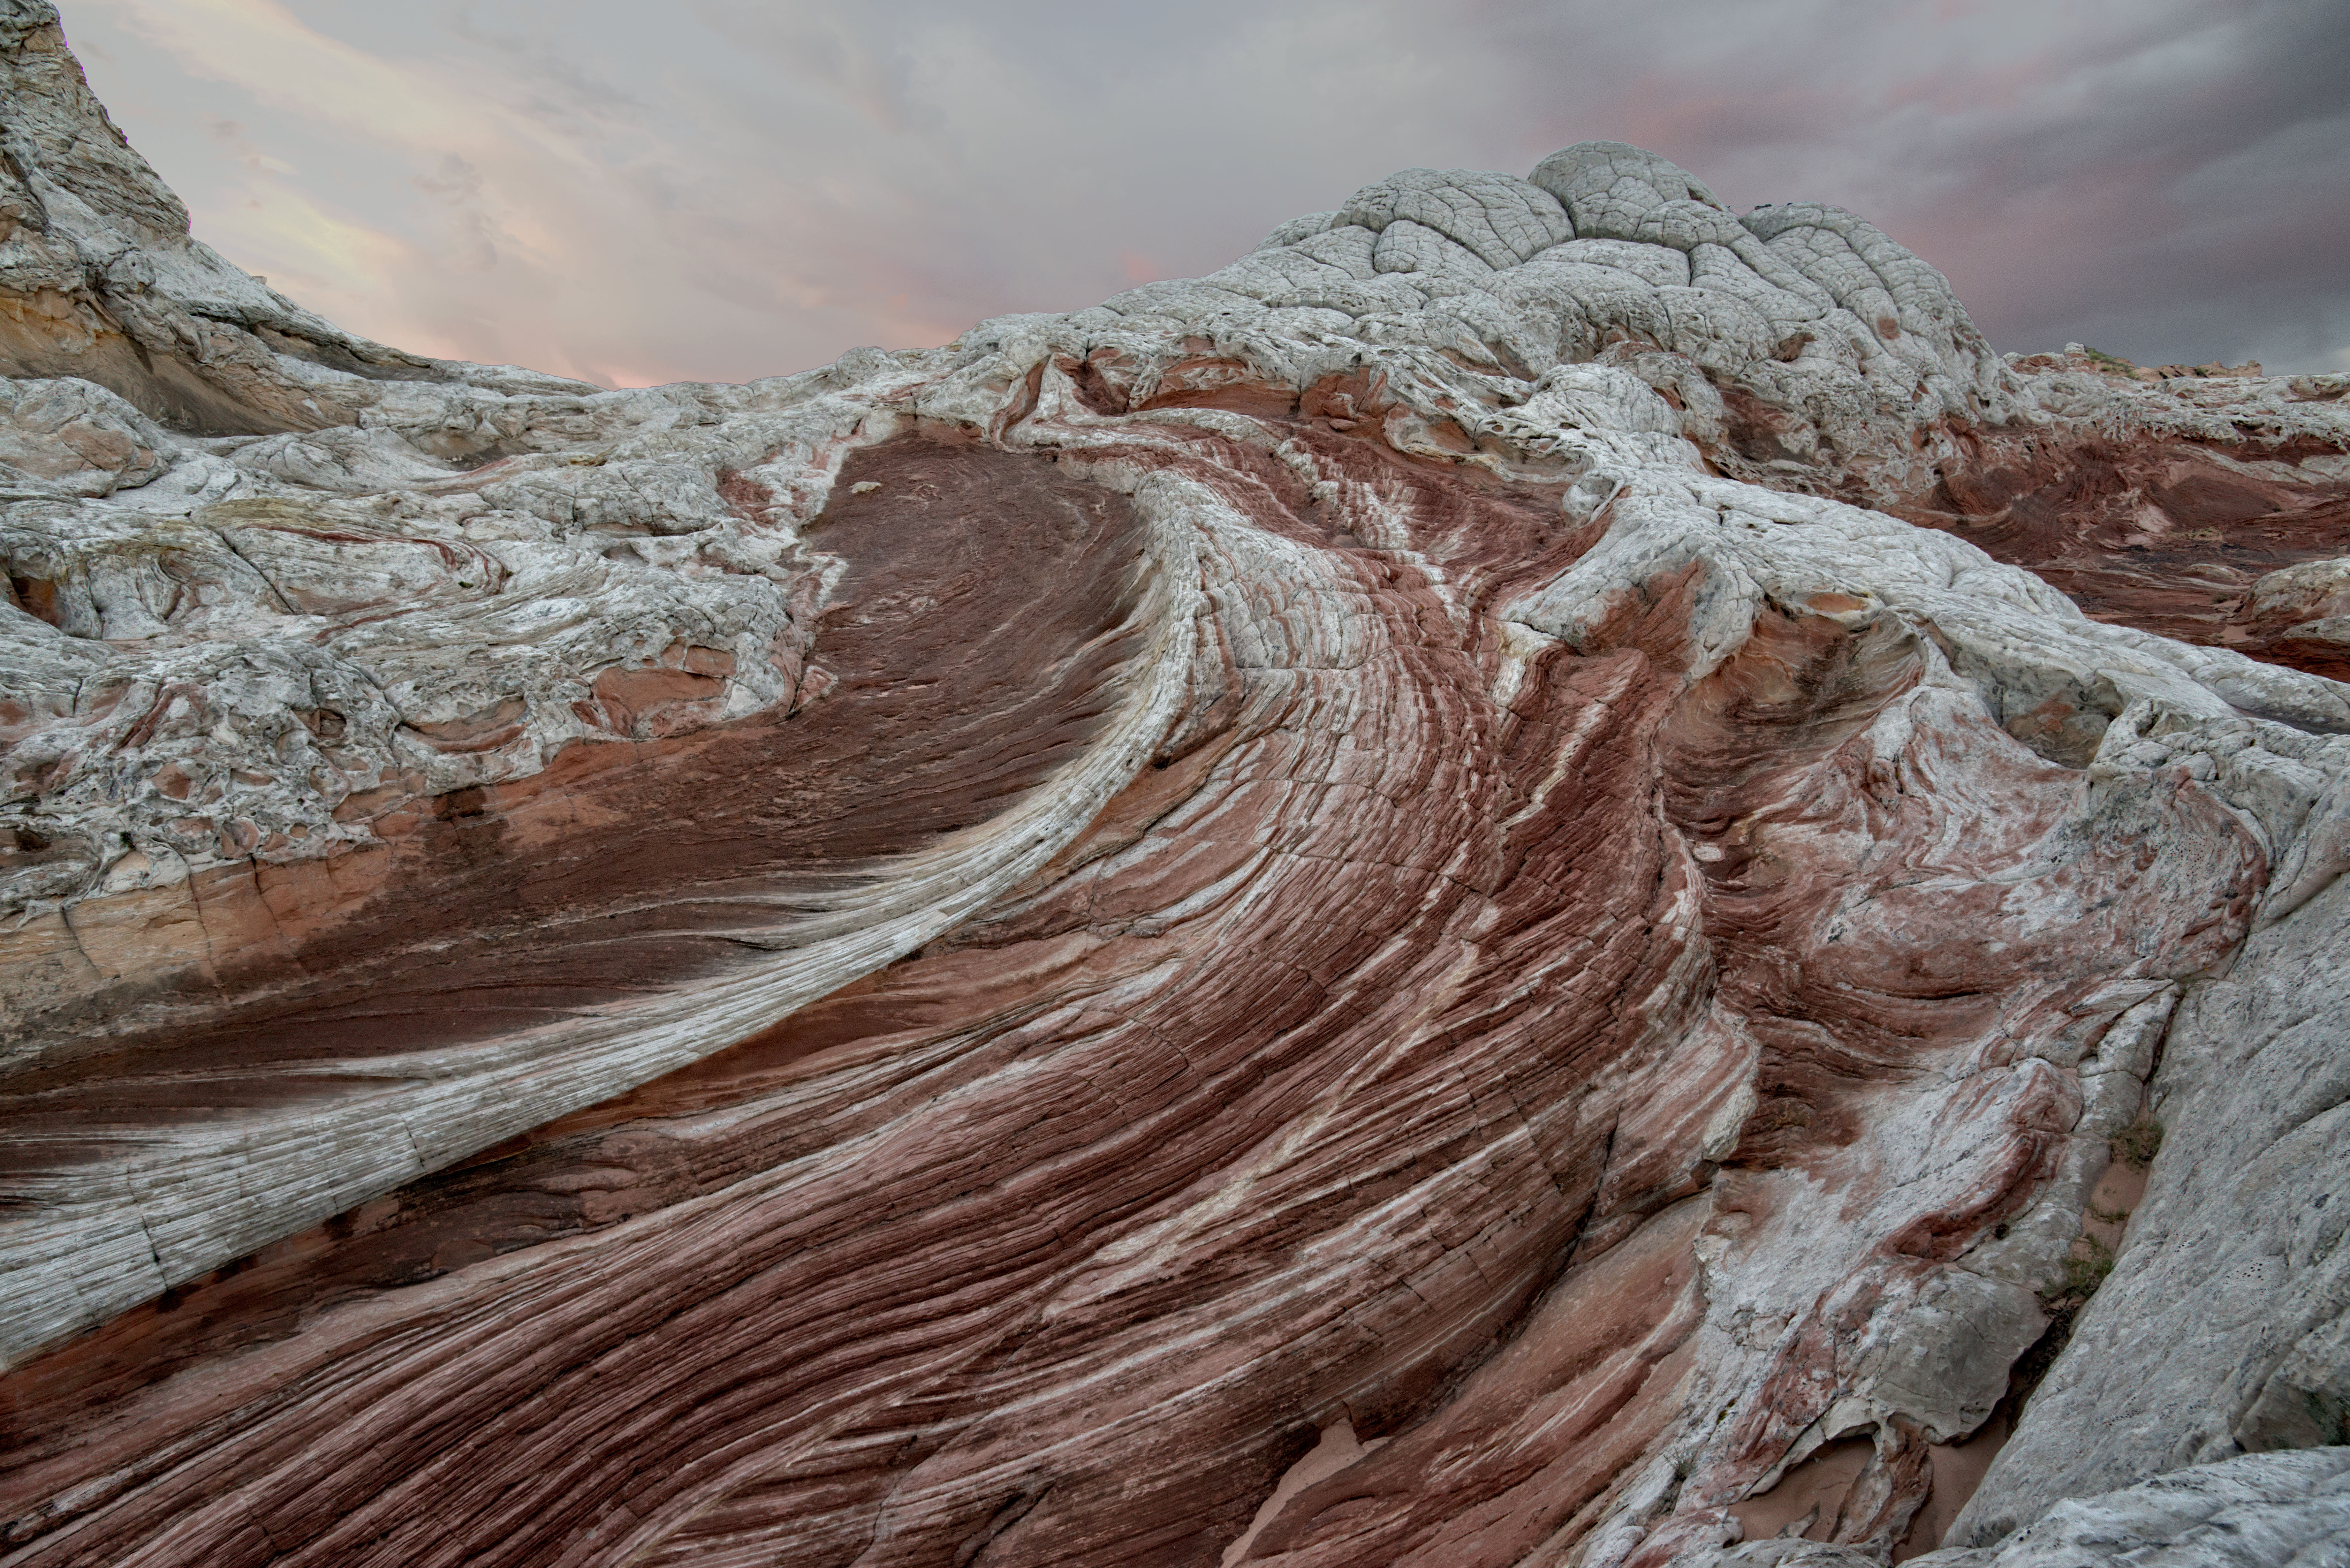
landscape, nature, rock, wilderness, mountain, snow, valley, mountain range, formation, cliff, canyon, terrain, ridge, cool image, geology, badlands, plateau, pinkclouds, i, nikond800e, wadi, whitepocket, landform, geographical feature, mountainous landforms, geological phenomenon